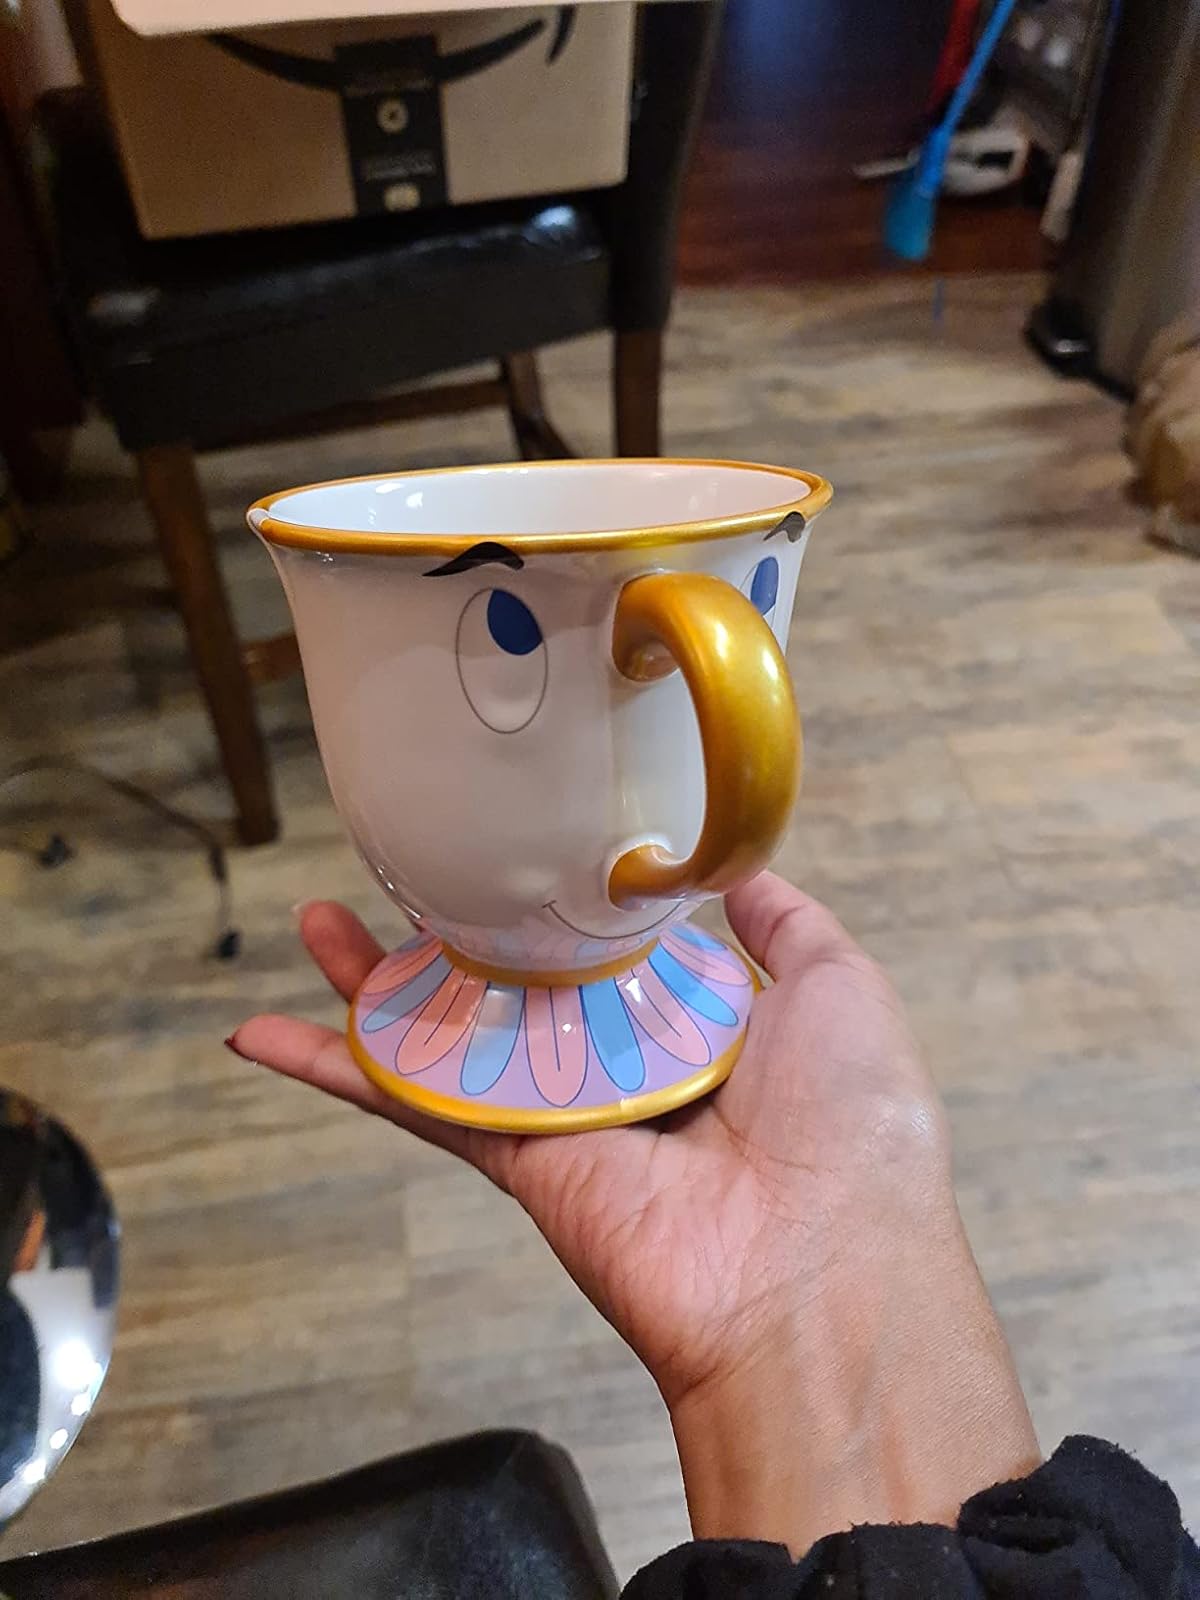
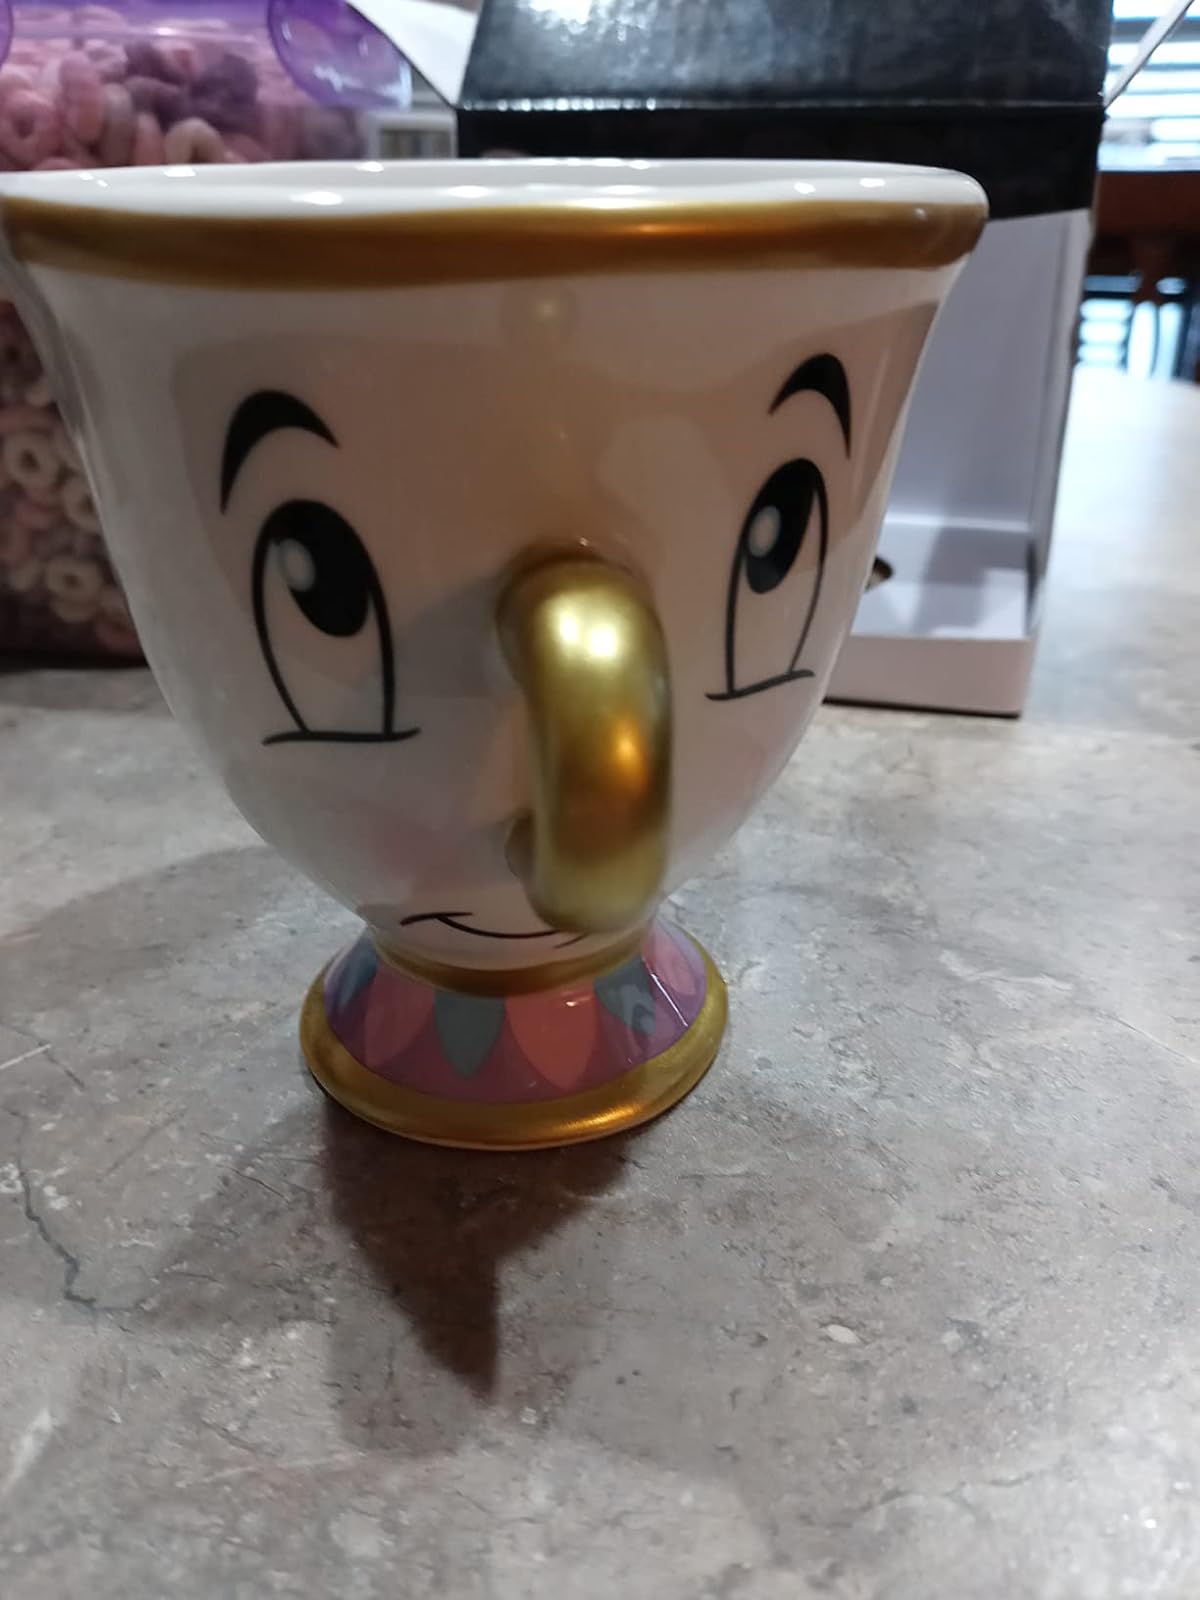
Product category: items_mug
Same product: no